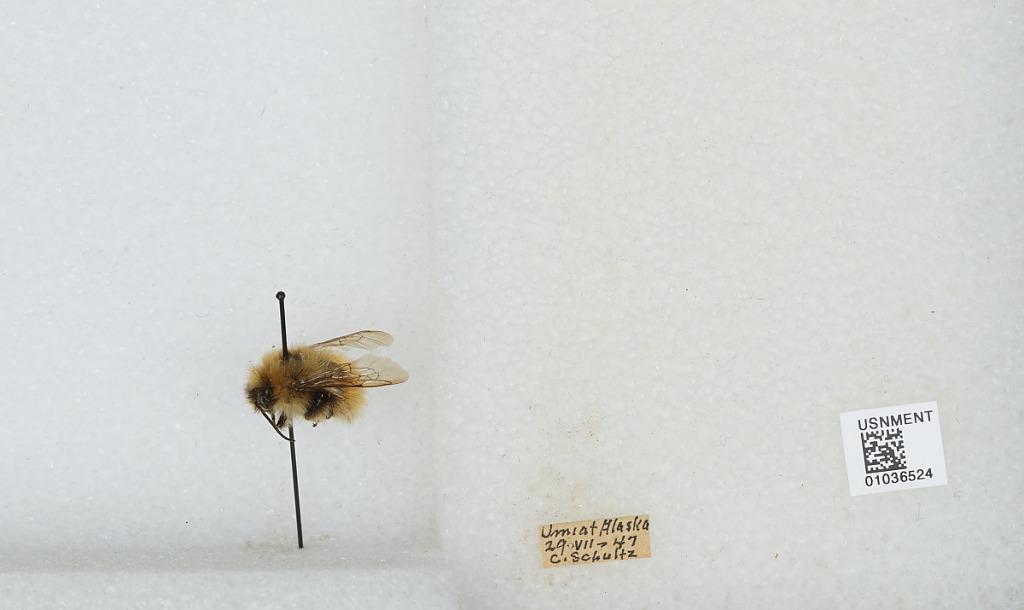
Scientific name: Bombus (Pyrobombus) sylvicola Kirby
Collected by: C. Schultz
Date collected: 1947-7-29
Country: United States
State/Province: Alaska
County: North Slope
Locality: Umiat
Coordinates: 69.3669, -152.144